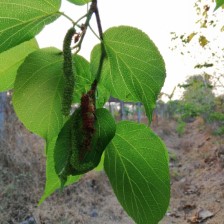
Variety: TaiwanMeacho